Winifred Lawson

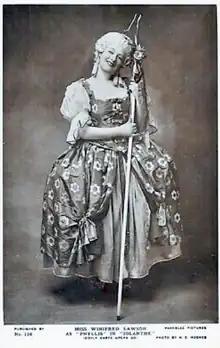
As Phyllis in "Iolanthe", 1924

Winifred Lawson (15 November 1892 – 30 November 1961) was an English opera and concert singer in the first half of the 20th century. She is particularly remembered for her performances in the soprano roles in the Gilbert and Sullivan operas as a member of the D'Oyly Carte Opera Company between 1922 and 1932.